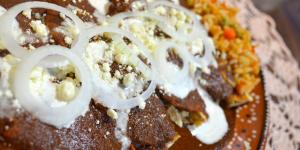
enmoladas de pollo